Exit (2000 film)

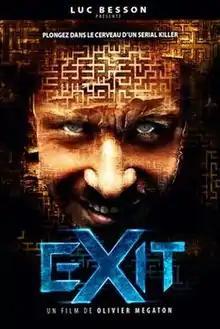

Exit is a 2000 French thriller film written and directed by Olivier Megaton. The film stars Patrick Fontana, Féodor Atkine, Serge Blumental, Clotilde Courau, Manuel Blanc and Jean-Michel Fête. The film was released on 12 July 2000 by ARP Sélection.